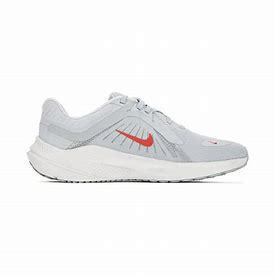
Brand: Nike
Model: Quest 5